Sports in Hamilton, Ontario

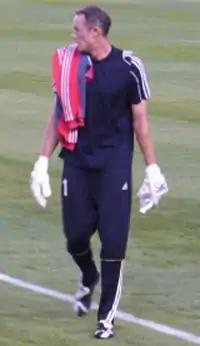
Greg Sutton, Toronto FC goalie

Hamilton has been home to or has produced a number of pro soccer players over the years. Some of these include: